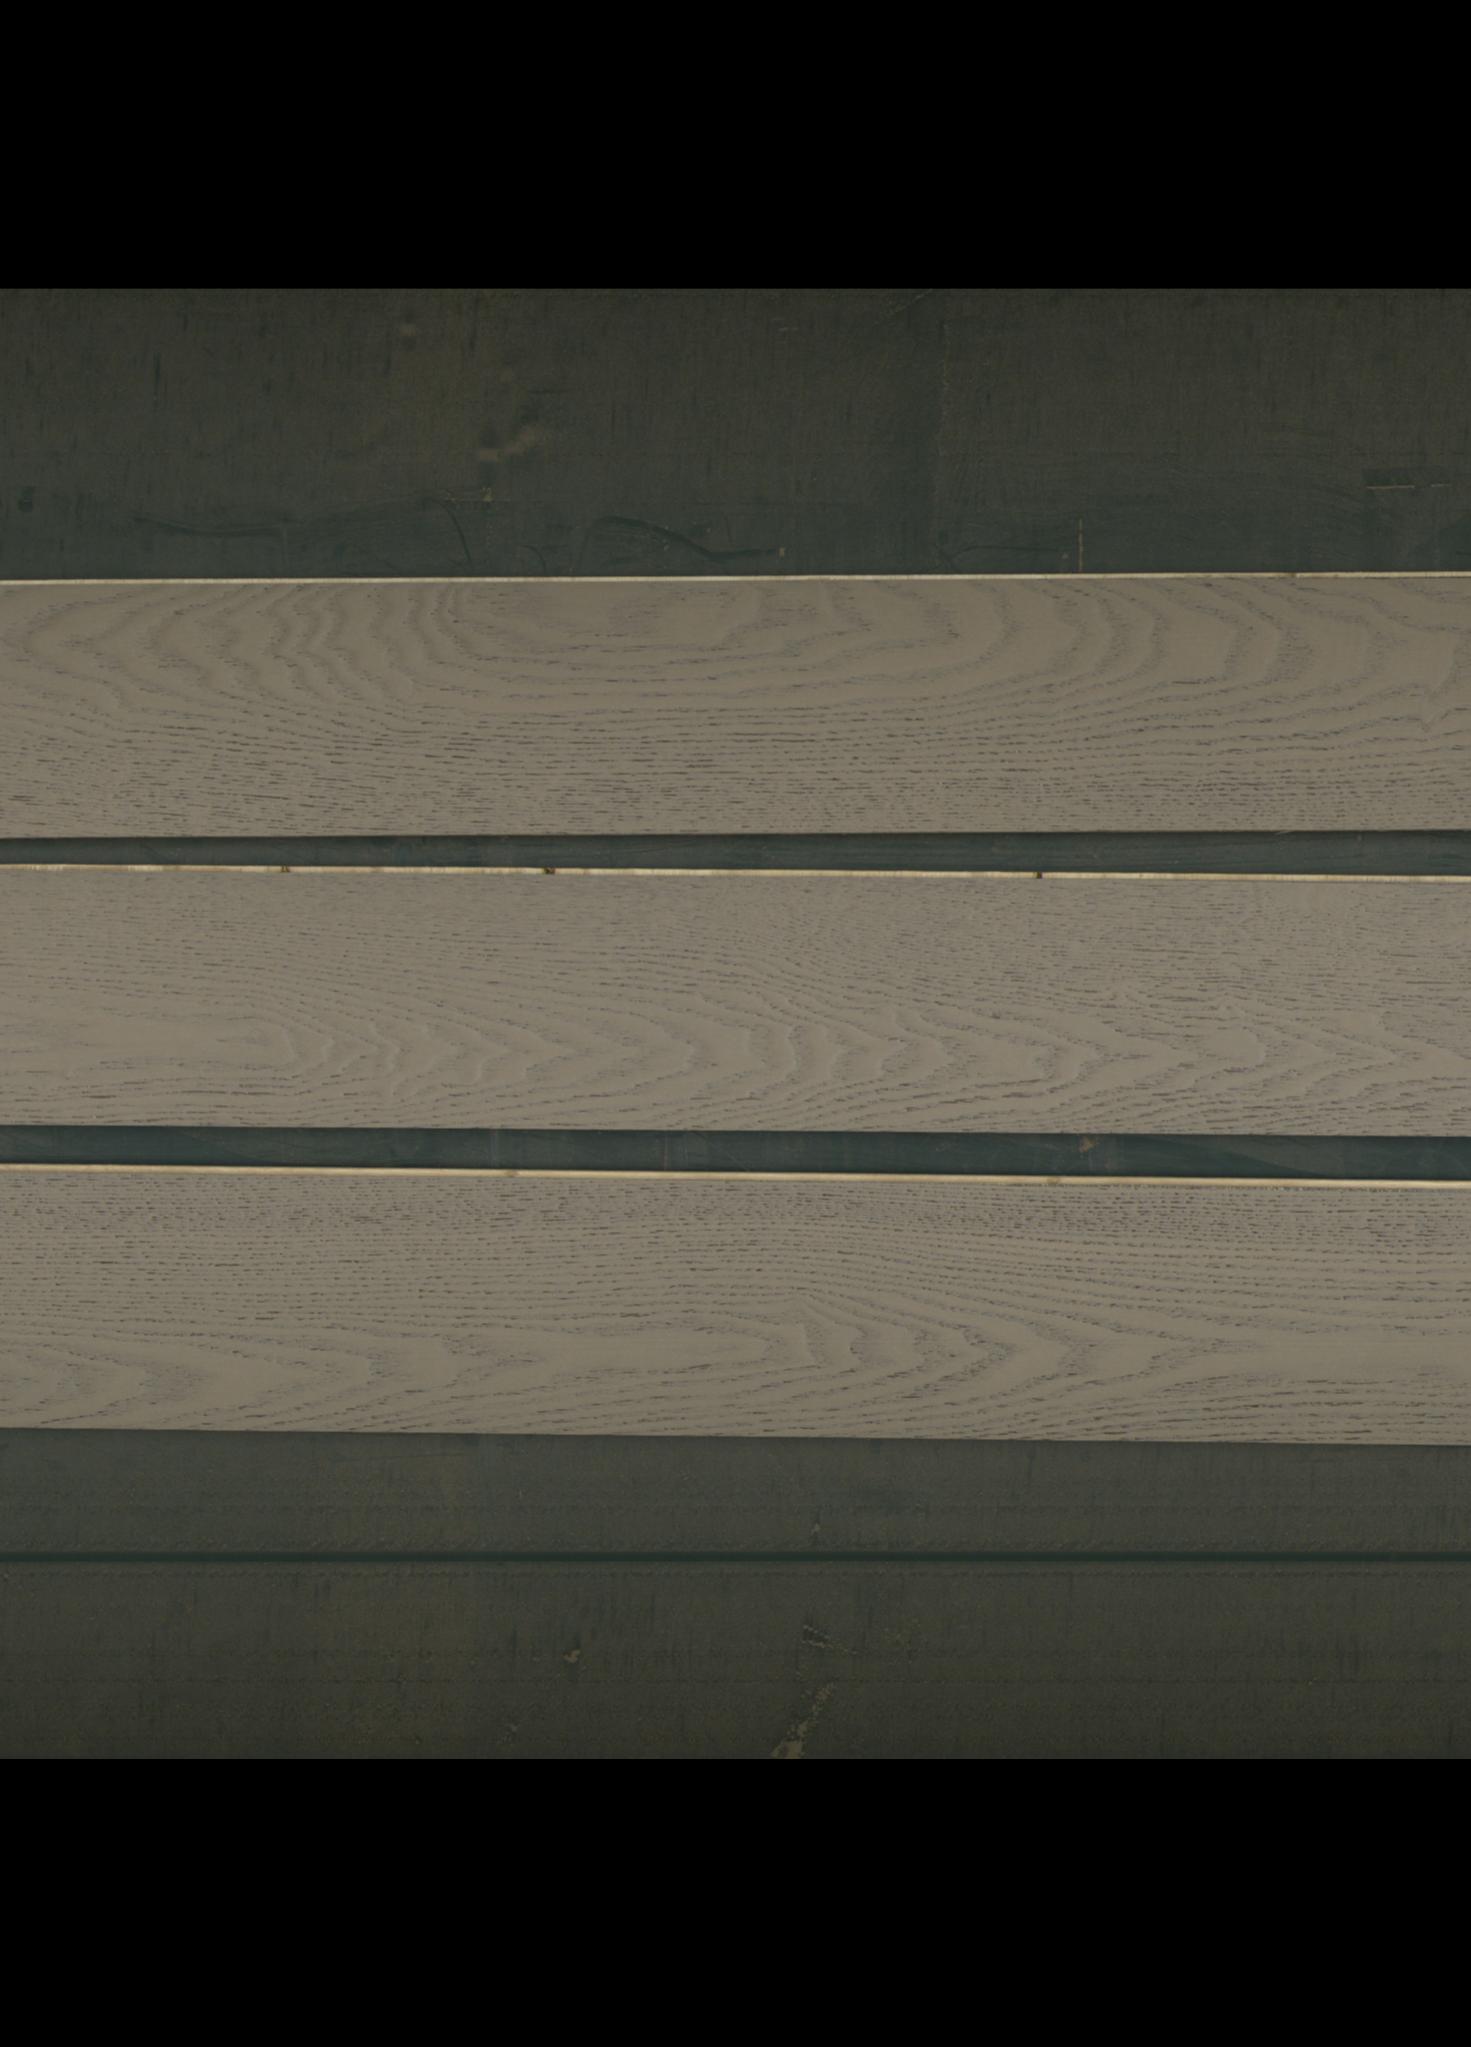
Label: mixers